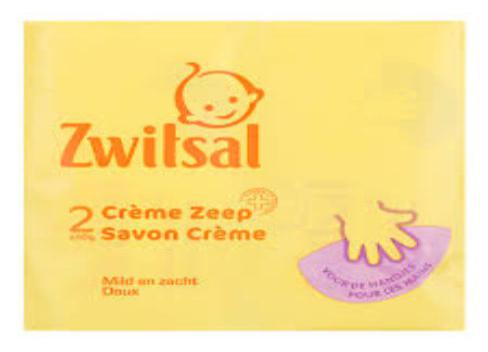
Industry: Necessities